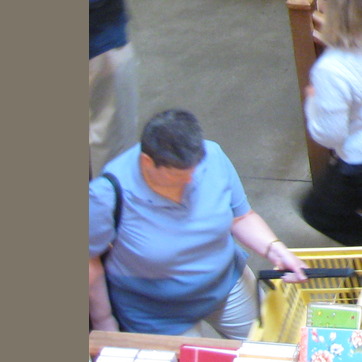
Material: skin